Eta Carinae

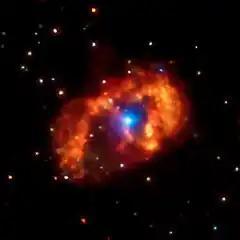
X-rays around η Carinae (red is low energy, blue higher)

Several X-ray and gamma ray sources have been detected around η Carinae, for example 4U 1037–60 in the 4th Uhuru catalogue and 1044–59 in the HEAO-2 catalog. The earliest detection of X-rays in the η Carinae region was from the Terrier-Sandhawk rocket, followed by Ariel 5, OSO 8, and Uhuru sightings.